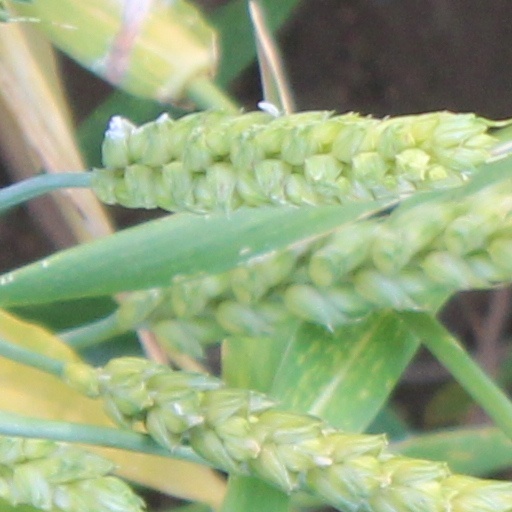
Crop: wheat